Pickled fruit

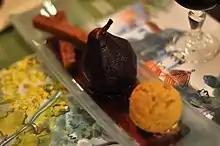
A pickled pear (center of plate)

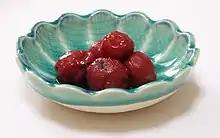
Umeboshi

In Malaysia, some fruits are pickled when they are unripe, such as "belimbing", "kedondong", "chermai", lime, pineapple, papaya, mango and nutmeg.